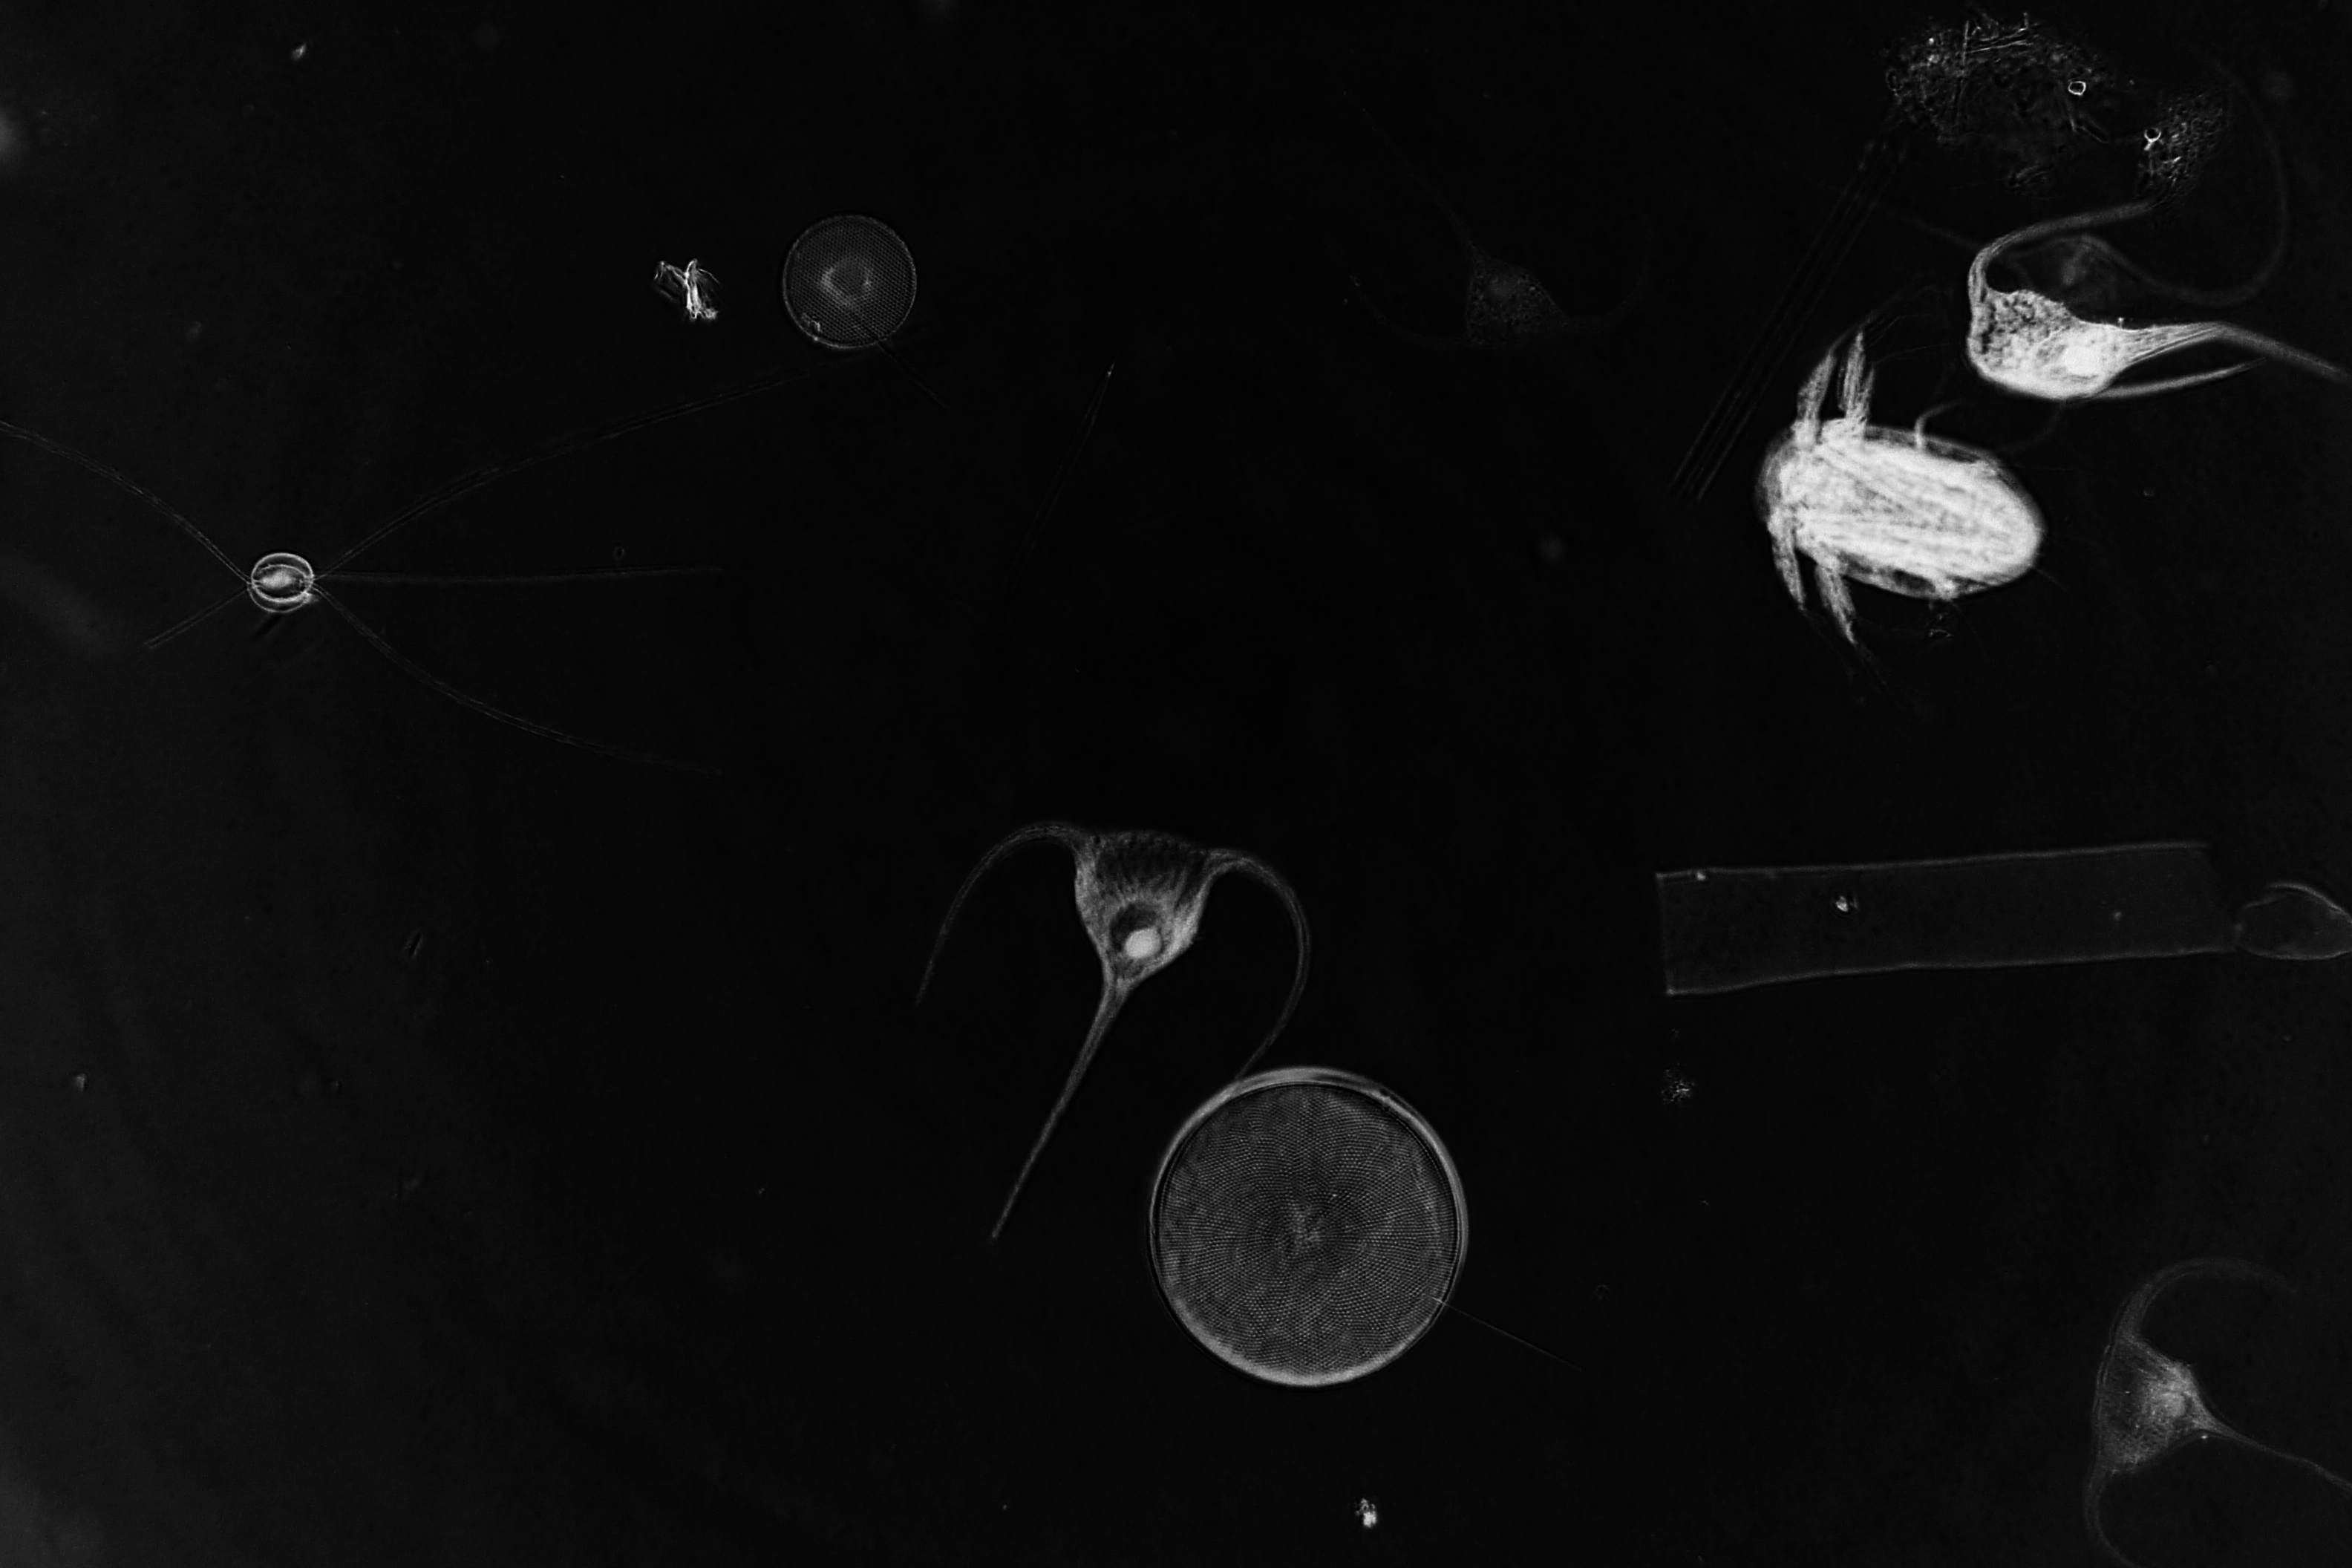
light, black and white, darkness, black, monochrome, circle, plankton, mikroskop, mikrofotografie, mikrofoto, diatomee, kieselalge, dinoflagellat, mikroskopie, monochrome photography